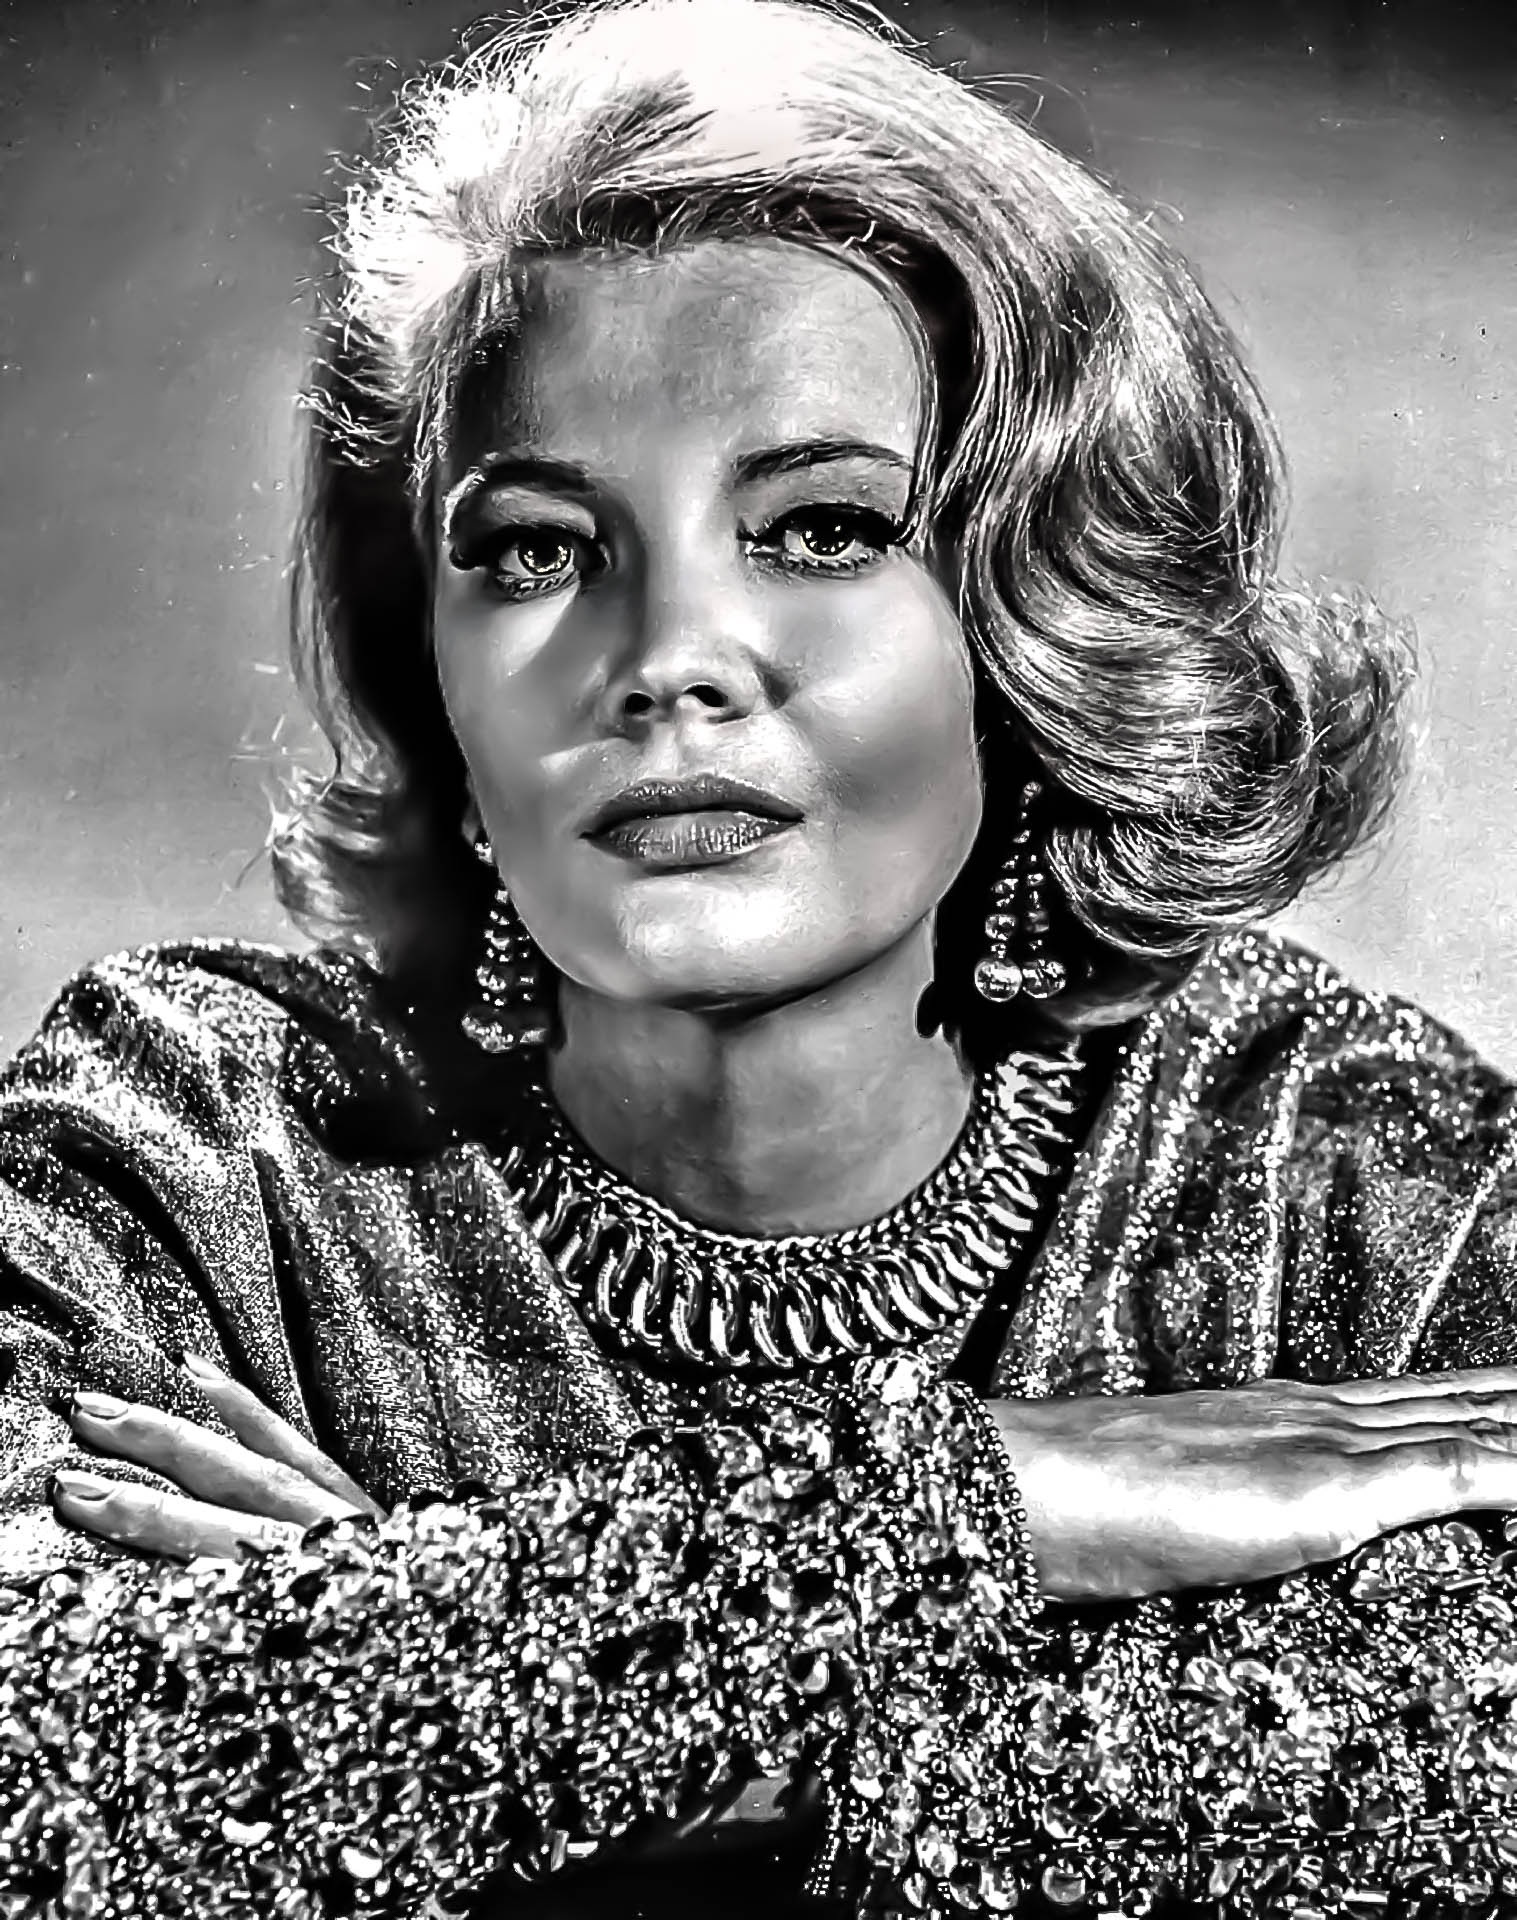
person, black and white, photography, film, portrait, model, black, monochrome, lady, hairstyle, beauty, actress, photo shoot, monochrome photography, portrait photography, gena rolands hollywood